Soshana Afroyim

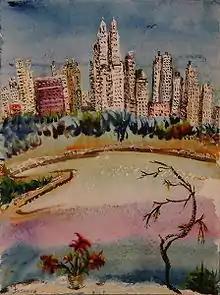
"NY Central Park", gouache on paper, painted by Soshana, 1975

From 1974 to 1985, she lived and worked in New York City. Before she moved into her studio in Queens, she stayed in the Chelsea Hotel in Manhattan, where she was able to pay her rent with paintings. Soshana knew many people of the New York art scene, like Mark Rothko, Francesco Clemente, Joseph Hirshhorn and her close friend Adolph Gottlieb. Despite gaining international attention for her work and exhibiting frequently, Soshana felt unsatisfied with her living situation and uncomfortable in New York. She returned to Vienna in 1985.